Tomer Chencinski

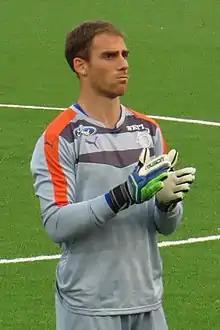
Chencinski with RoPS in 2015

Tomer Chencinski (born December 1, 1984) is an Israeli-Canadian soccer player who plays the position of goalkeeper. He played college soccer at Robert Morris University, where in 2004 he ranked 16th in the nation in saves per game, and at Fairleigh Dickinson University. He most recently played for Irish club Shamrock Rovers. He also played one match for the Canada men's national soccer team.